Trinational Eurodistrict of Basel

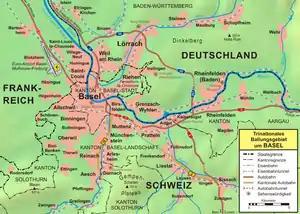
Basel metropolitan area (Frankreich means France, Deutschland means Germany, and Schweiz means Switzerland)

The Trinational Eurodistrict of Basel, or Basel metropolitan area, extends across three countries: Switzerland, France and Germany. The Trinational Eurodistrict of Basel ( (TEB)/ (ETB)) is an organization of municipalities and cities in the trinational surroundings of Basel. The TEB acts as coordinator for cross-border projects between the German, French and Swiss cities around Basel and promotes the cultural and linguistic exchange between the people living in the region. This very close cooperation and coordination is necessary as the national borders run through a densely built area. The TEB forms an extension of the Trinational Agglomeration Basel ( (TAB)/ (ATB).